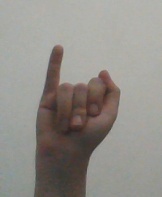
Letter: meem